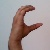
The image shows a hand gesture representing the letter 'C' in Indian Sign Language.